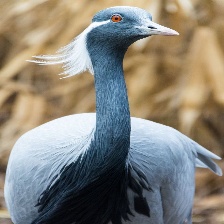
Species: DEMOISELLE CRANE
Scientific name: GRUS VIRGO
ImageNet parent category: crane